Work and labour organization in Upper Canada

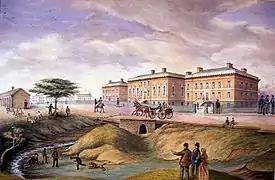
Third Parliament Buildings of Upper Canada (1834)

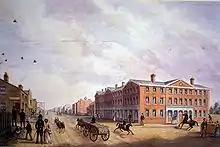
Chewett Building, designed And built by John George Howard

The drive to form labour unions in Upper Canada resulted from a fundamental change in the way building projects in Toronto were contracted. The change to general contracting happened first in government construction projects, then private ones, leading to labour strife.